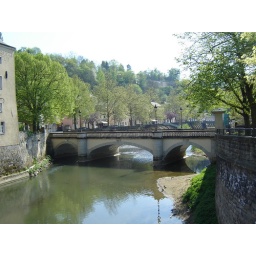
Another bridge on the Alzette, in the Grund, the building on the left is the Brasserie Mansfeld